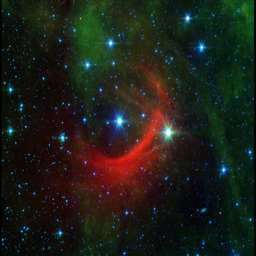
the shocking behavior of a speedy star ... spacecraft manufacturer